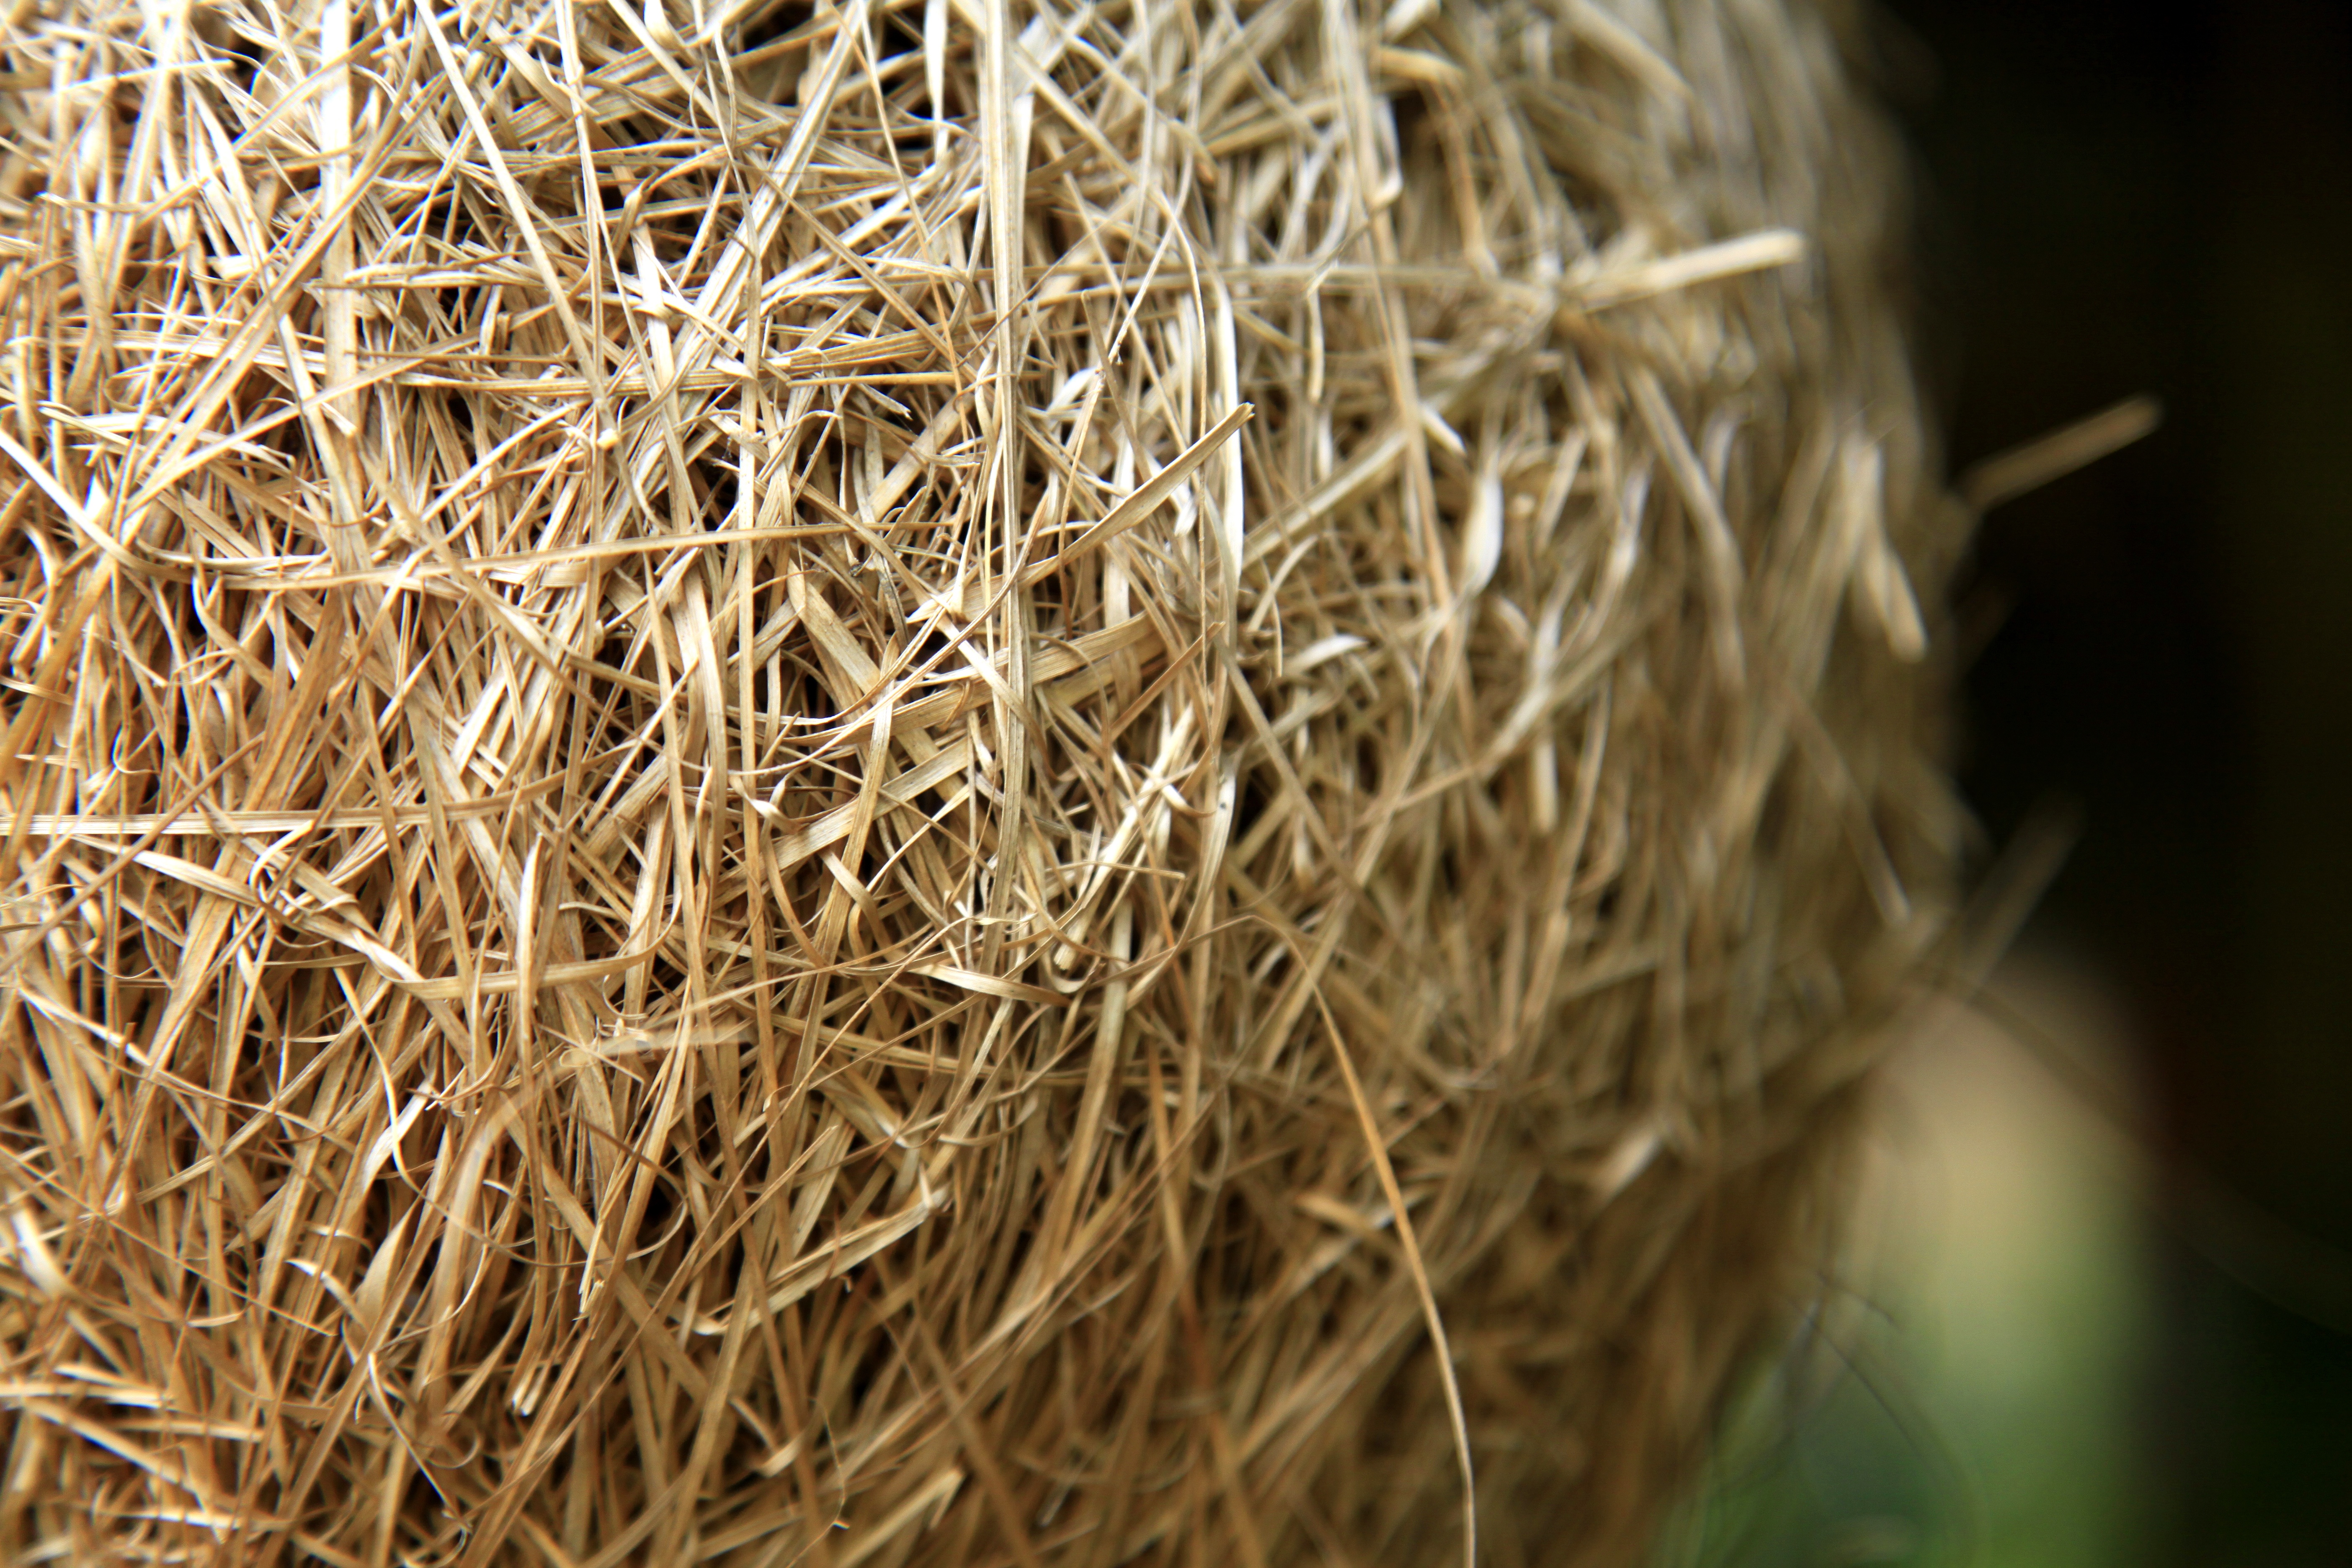
nature, grass, branch, plant, flower, food, crop, agriculture, flora, twig, close up, straw, bird nest, complex, chaos, nest, woven, macro photography, garden decoration, bird's nest, home decoration, grass family